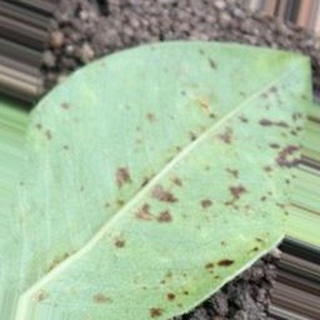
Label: groundnut_rust